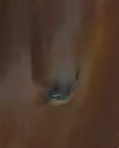
Face region: eyes (orbital_tightening_and_eye_area)
Pain indicator: obviously_present